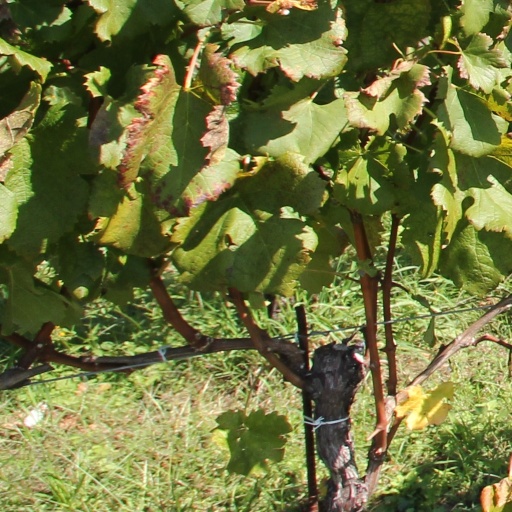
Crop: grape